Combat Vehicle Reconnaissance (Tracked)

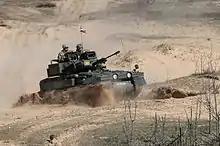
CVR(T) Scimitar demonstration in Latvia

The Irish Army obtained a small number of Scorpions for use by the Irish Army Cavalry Corps. As the United Kingdom, Belgium and Spain have all disposed of their Scorpions, Ireland was the sole user of the type during the last decade in Europe until they were retired in 2014.